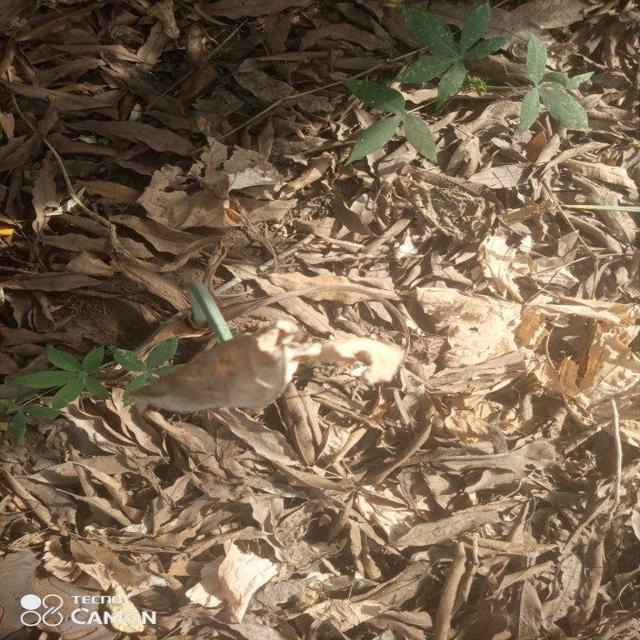
Label: Late_Blight